Sarah Jane Kirk

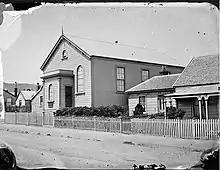
Vivian Street Baptist Church, Wellington, New Zealand – Rev. Josiah Taylor Hinton, pastor

Many of the New Zealand Company's earliest settlers identified themselves as part of religions independent from the Church of England, and the first Baptist churches organised as early as 1851. From the beginning New Zealand's Baptist women took active roles in prayer meetings and serving as missionary evangelists. So when the call went out to form a Baptist church in Wellington, Kirk as a member of the first congregation of nineteen that came together on 20 January 1878. The important task of fundraising undertaken by the Baptist women produced the first Baptist Church in Wellington, which opened on Vivian Street in December 1879.